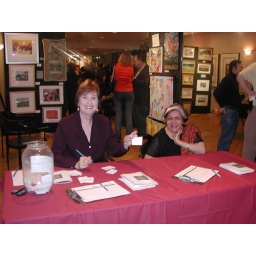
our sign in desk (Elizabeth &amp;amp; Lyra)